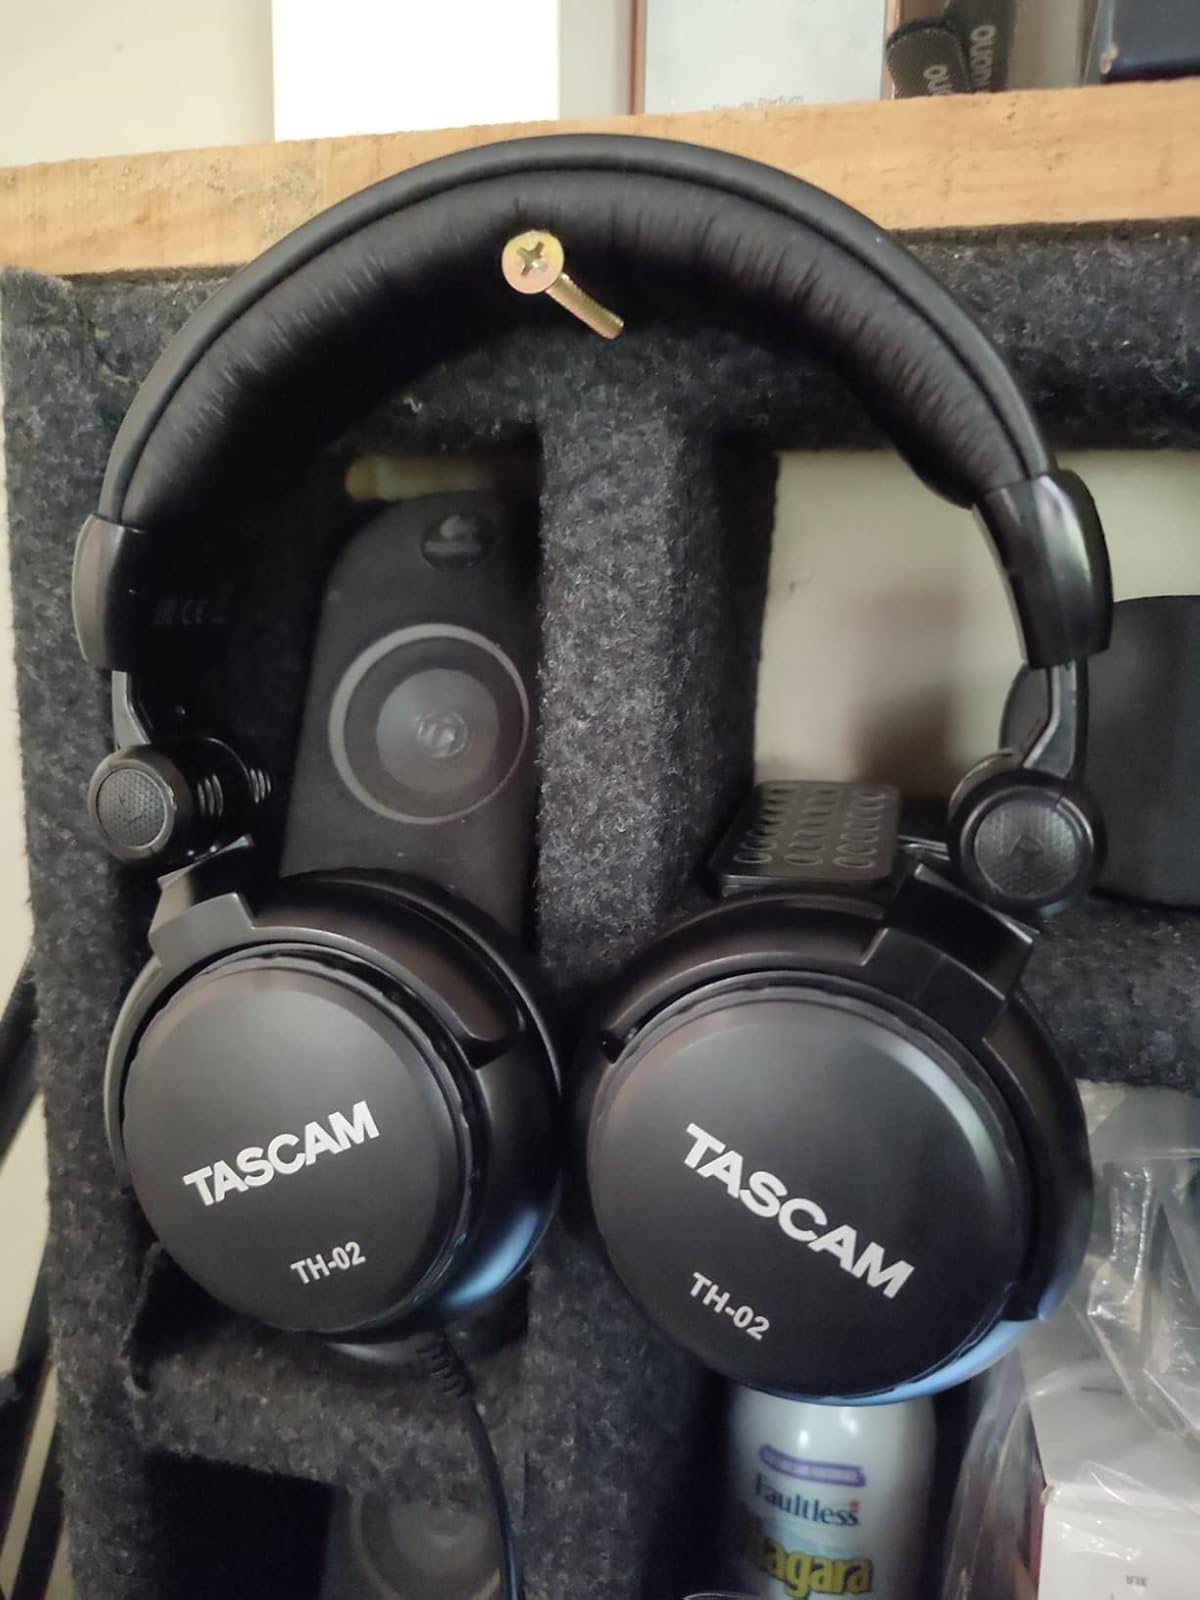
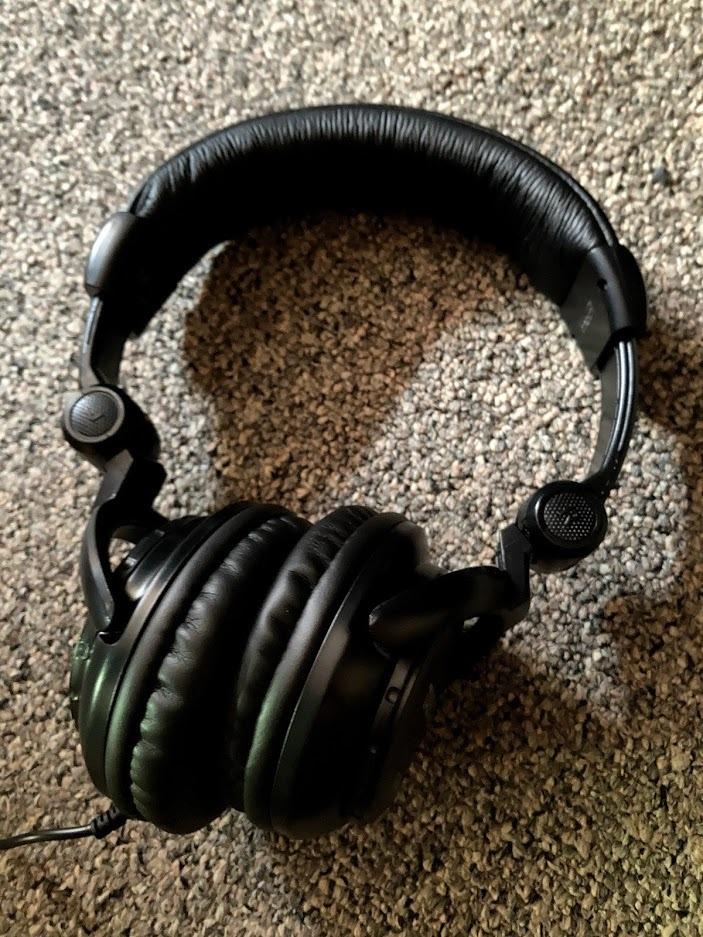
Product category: headphones
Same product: yes